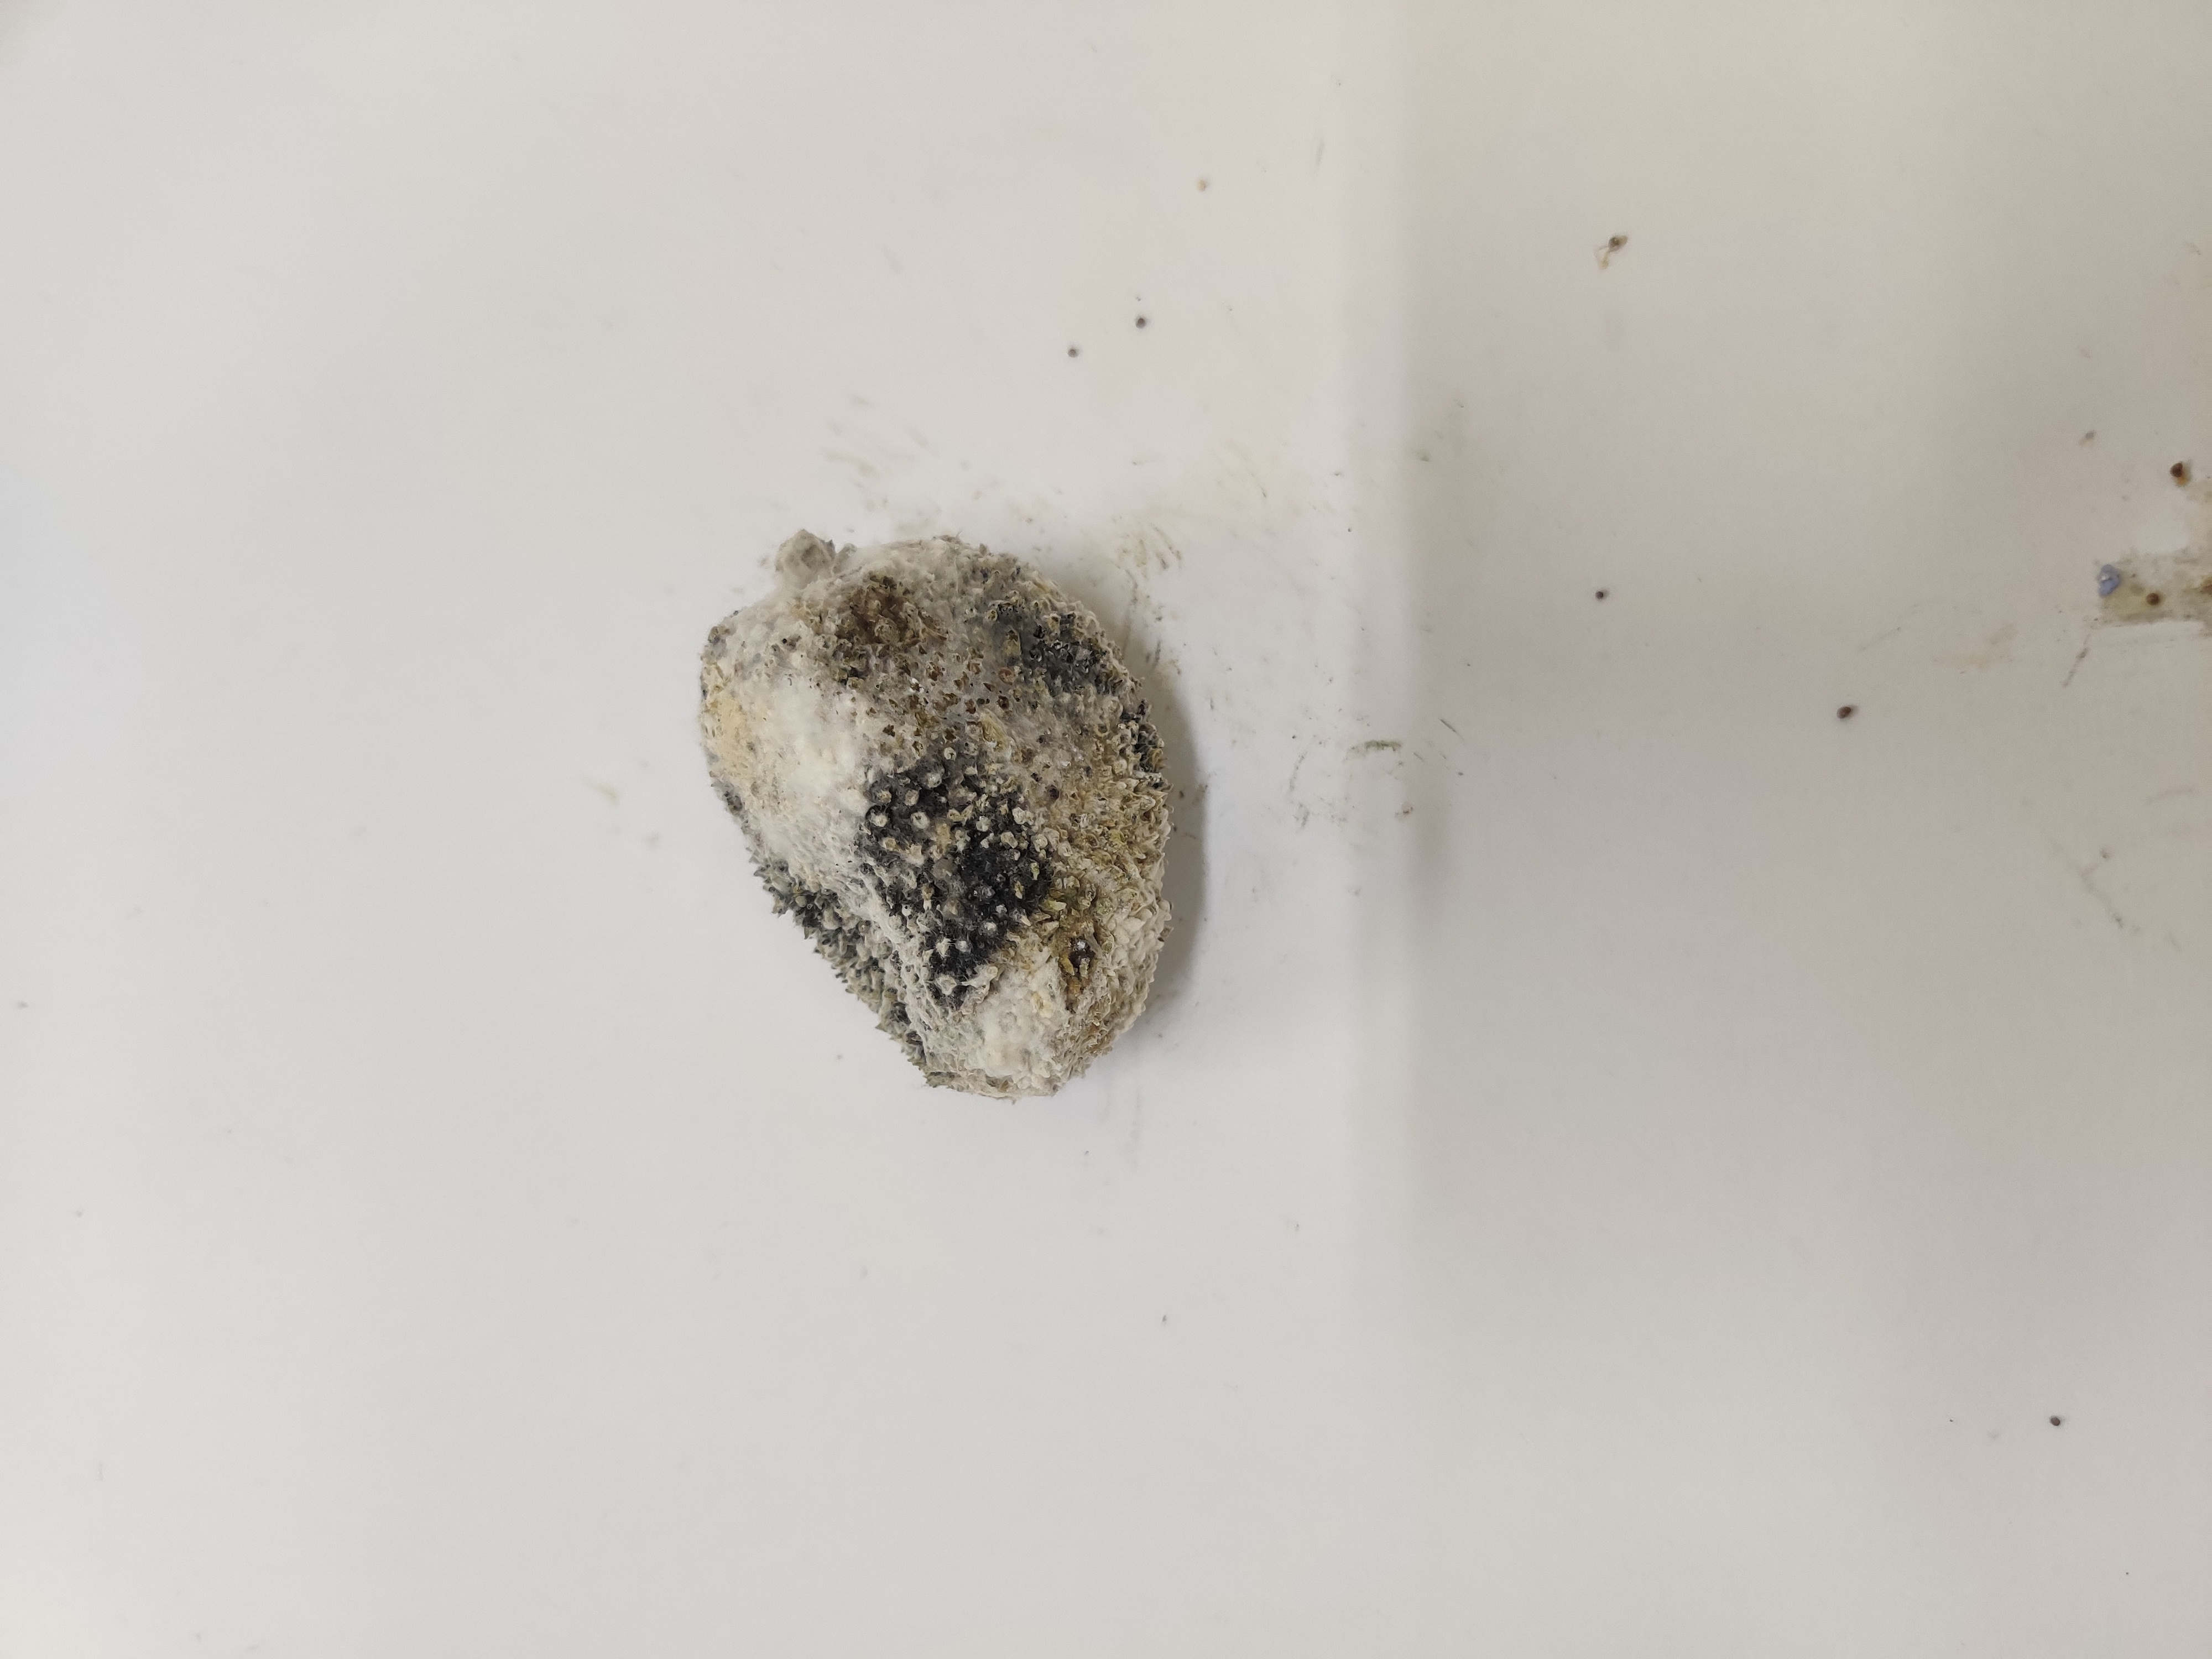
Crop: Spiny Gourd
Condition: Damaged